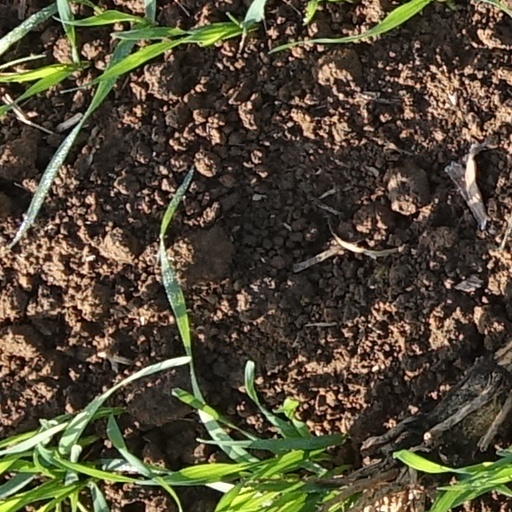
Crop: wheat